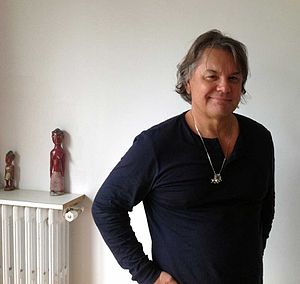
Joseph Nechvatal
Joseph Nechvatal er en post-konceptuel digital kunstner og kunsthistoriker, som er kendt for at lave computer-assisterede malerier og computeranimationer, ofte ved brug af computervira.